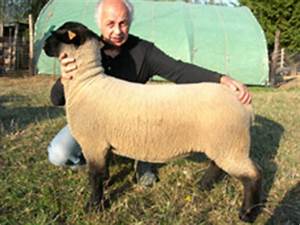
Label: sheep